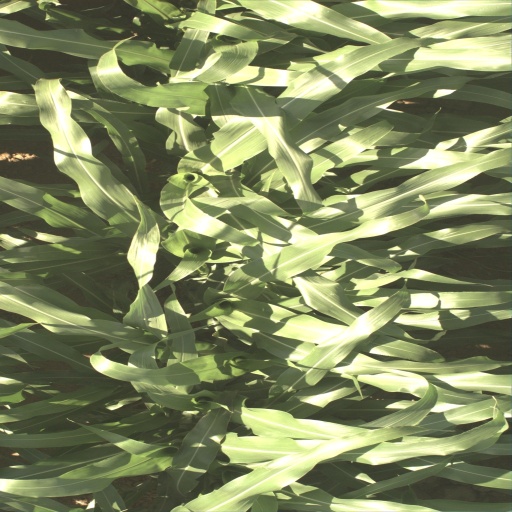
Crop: sorghum